Ivan Turgenev

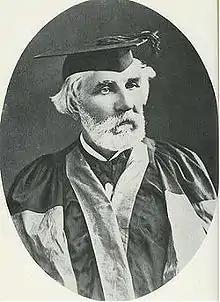
Turgenev received an honorary doctorate from the University of Oxford in 1879

Unlike Tolstoy and Dostoyevsky, Turgenev lacked religious motives in his writings, representing the more social aspect to the reform movement. He was considered to be an agnostic. Tolstoy, more than Dostoyevsky, at first anyway, rather despised Turgenev. While traveling together in Paris, Tolstoy wrote in his diary, "Turgenev is a bore." His rocky friendship with Tolstoy in 1861 wrought such animosity that Tolstoy challenged Turgenev to a duel, afterwards apologizing. The two did not speak for 17 years, but never broke family ties. Dostoyevsky parodies Turgenev in his novel "The Devils" (1872) through the character of the vain novelist Karmazinov, who is anxious to ingratiate himself with the radical youth. However, in 1880, Dostoevsky's Pushkin Speech at the unveiling of the Alexander Pushkin monument brought about a reconciliation of sorts with Turgenev, who, like many in the audience, was moved to tears by his rival's eloquent tribute to the Russian spirit.